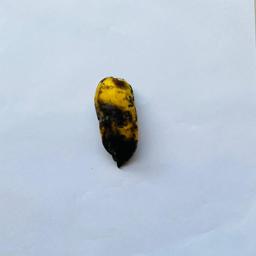
Banana variety: Sabri Kola